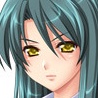
Portrait style: Anime Portrait